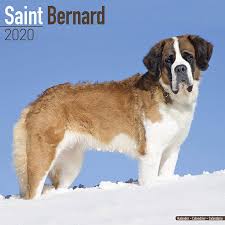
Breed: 211-n000068-Saint_Bernard